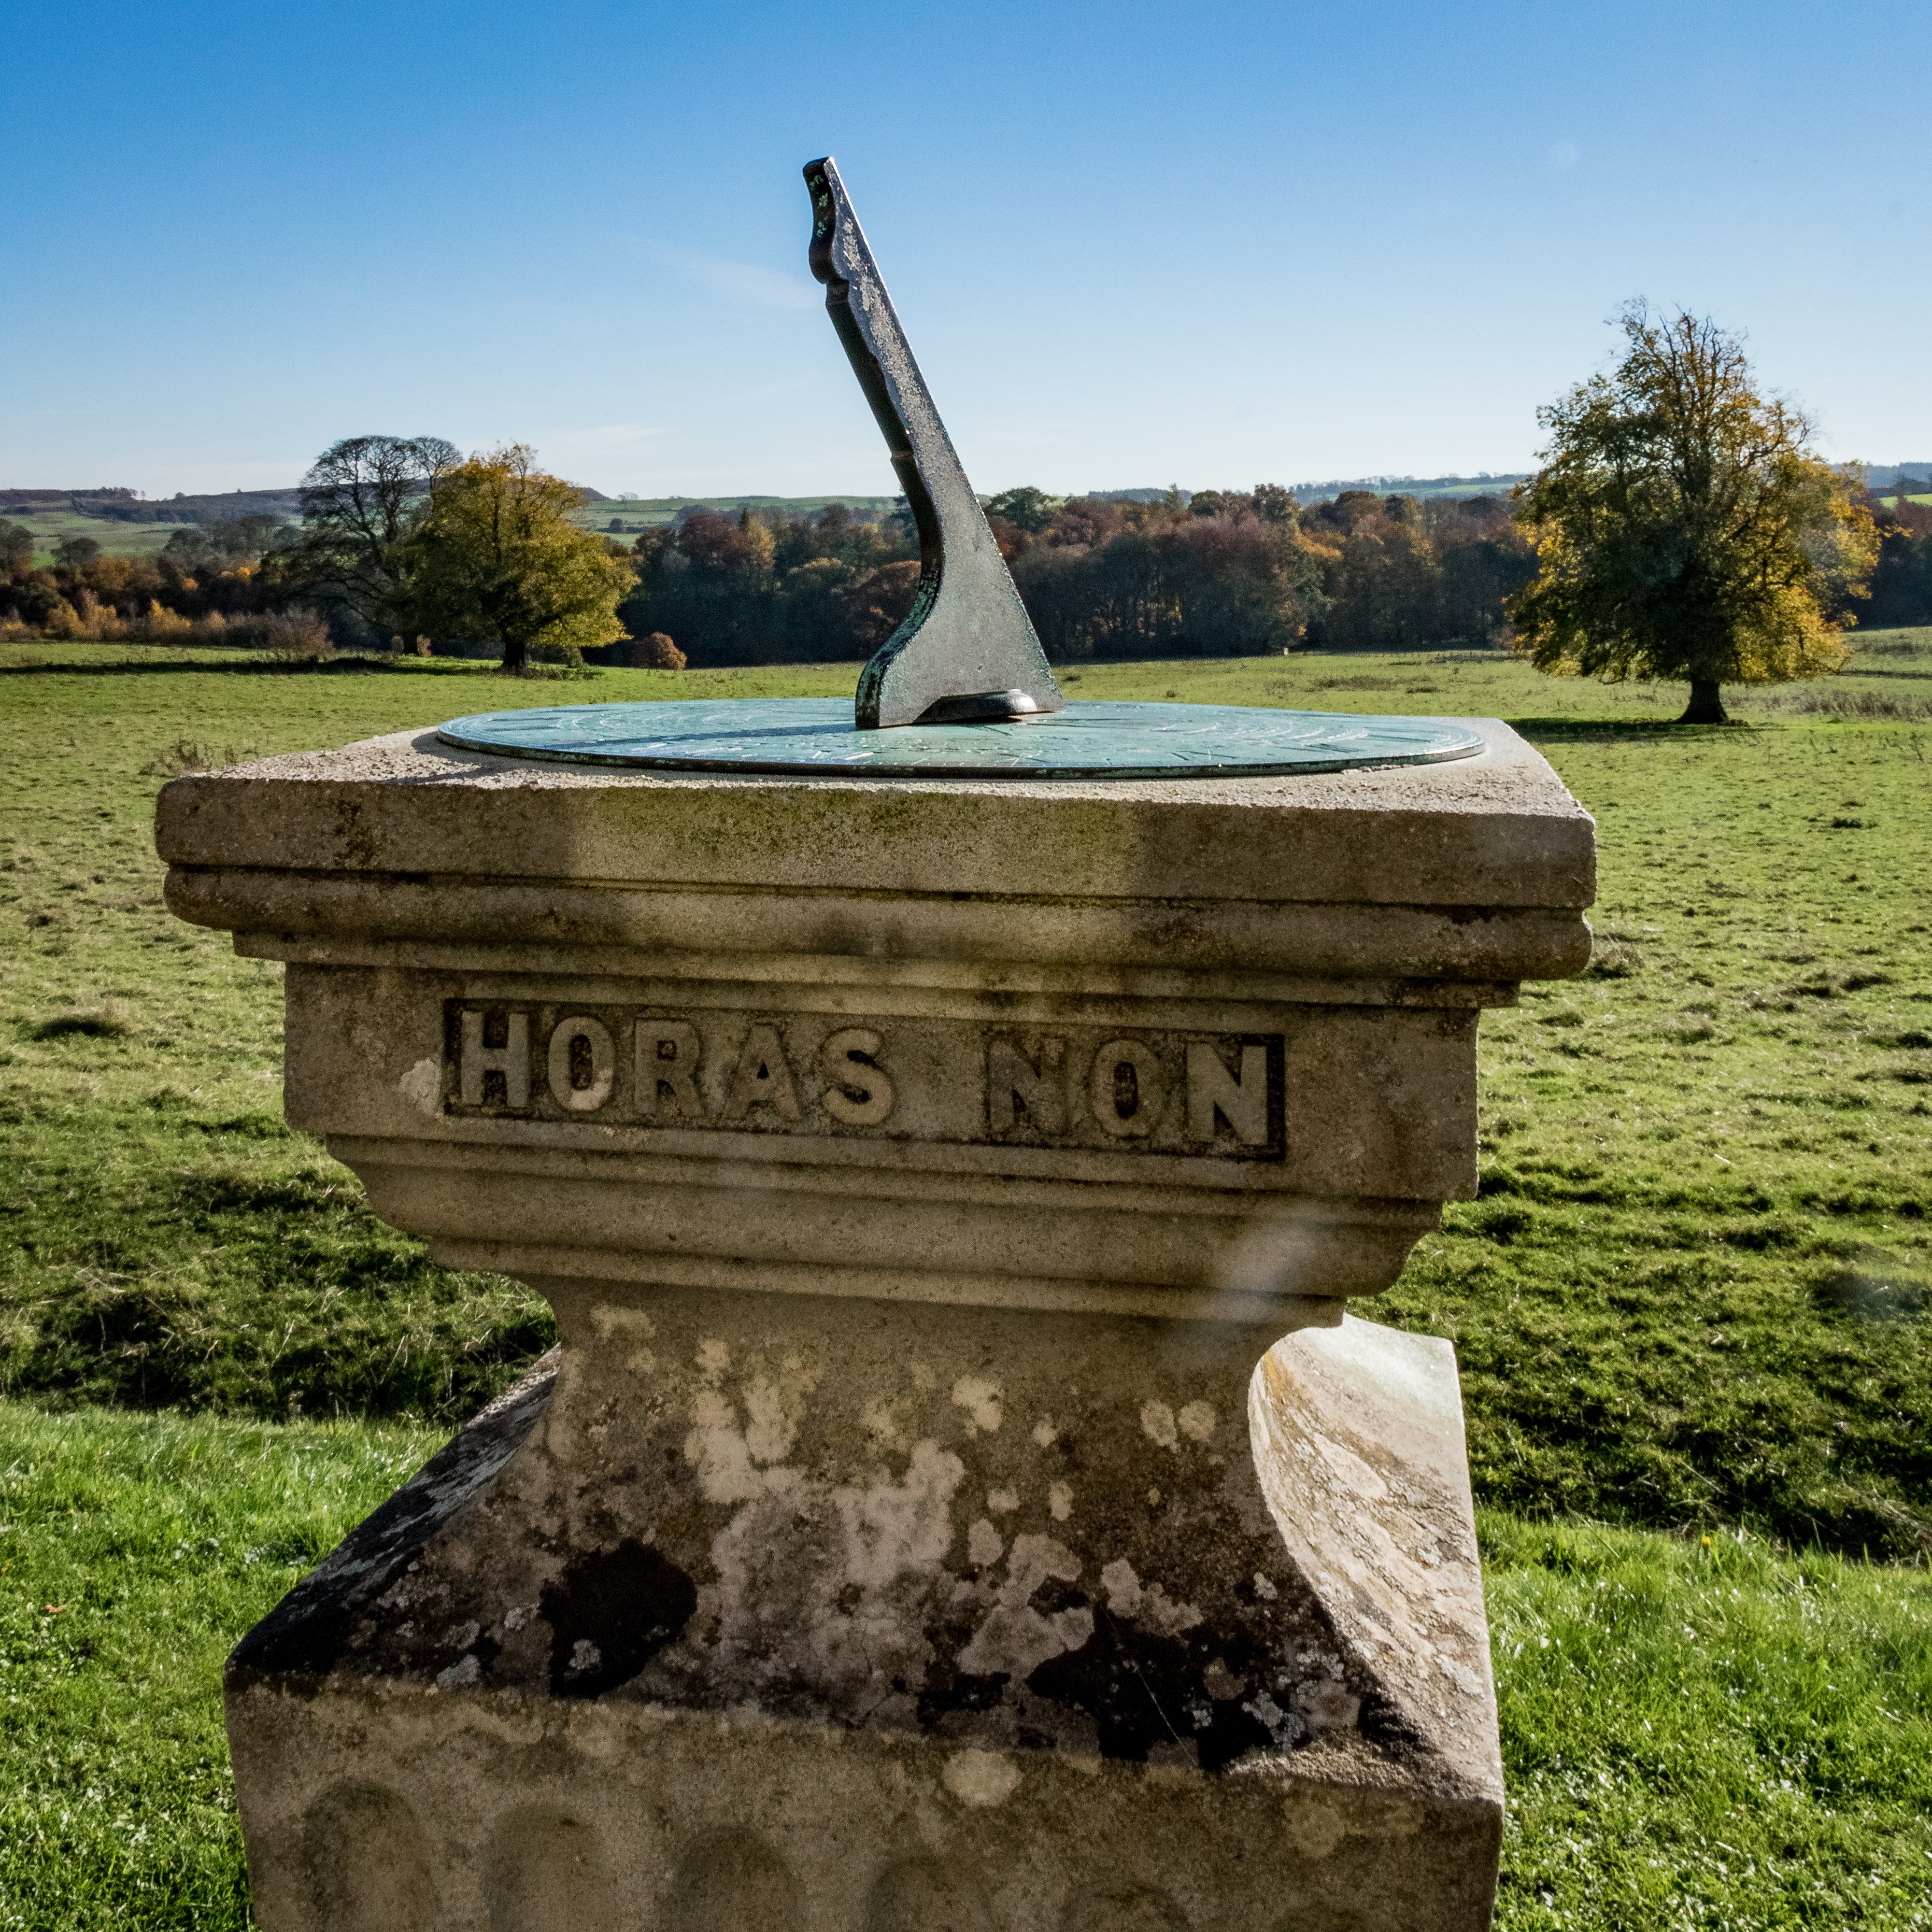
countryside, clock, time, country, monument, statue, grave, sculpture, memorial, headstone, ornamental, ornaments, sundial, ancient history